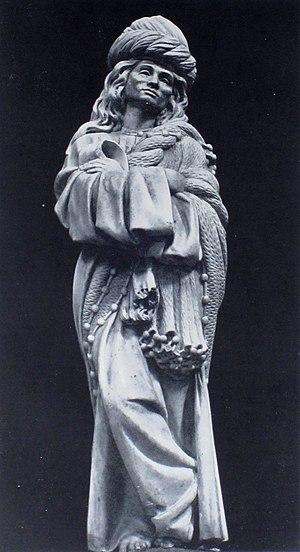
Saint Jean l'évangéliste. Marbre.
Le sépulcre de saint Dominique mort le 6 août 1221 dans le couvent qu’il fonda à Bologne, se trouve dans la basilique qui porte son nom dans cette ville, plus précisément dans une chapelle qui lui est dédicacée, ouverte sur le collatéral de droite.